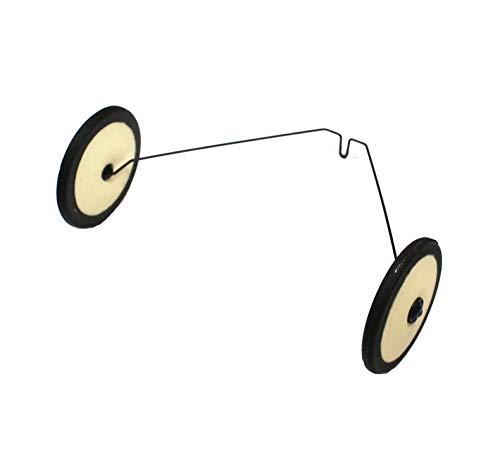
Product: Rage RC A1224 Landing Gear; Vintage Stick
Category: Toys & Games | Hobbies | Remote & App Controlled Vehicles & Parts | Remote & App Controlled Vehicle Parts
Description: Great Condition.
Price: $8.00
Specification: ProductDimensions:10x4x3.1inches|ItemWeight:2.56ounces|ShippingWeight:2.56ounces(Viewshippingratesandpolicies)|ASIN:B07Q5CGMGP|Itemmodelnumber:RGRA1224|Manufacturerrecommendedage:16-16years